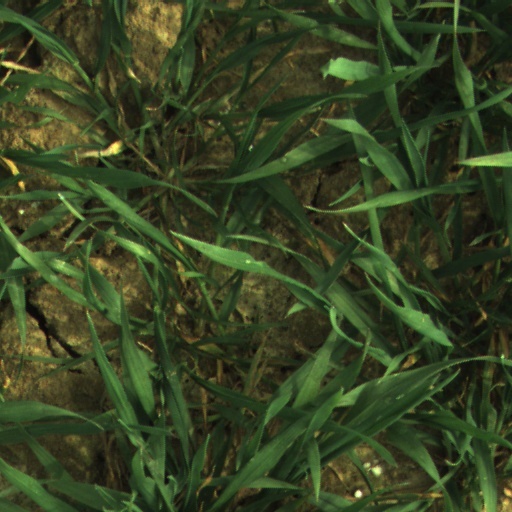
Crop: wheat